Jurong Bird Park

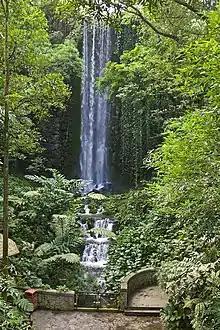
The waterfall in the Waterfall Aviary was once the tallest artificial waterfall at tall

The idea of a permanent aviary was first conceived by Goh Keng Swee, then Minister for Finance, in 1968. During a World Bank meeting in Rio de Janeiro, Goh visited its zoological garden and was impressed with its free-flight aviary. He set out to ensure that Singaporeans would have a place where they could escape from urban life and relax with nature.